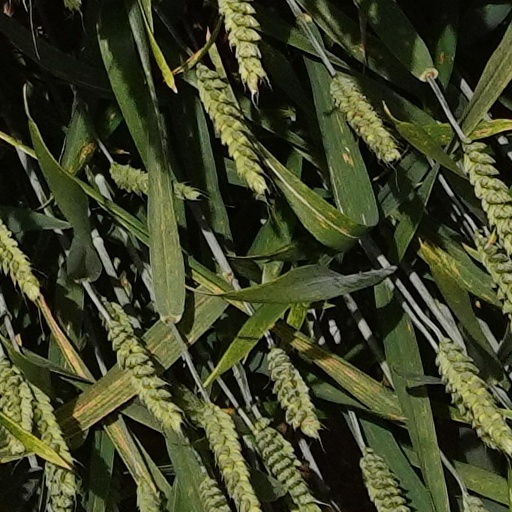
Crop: wheat